Admetus of Pherae

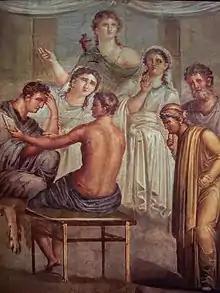
"Alcestis and Admetus", ancient Roman fresco from the Augusteum in Herculaneum, Italy

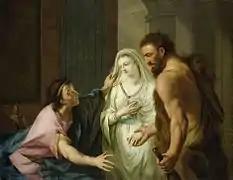

In Greek mythology, Admetus (Ancient Greek: "Admētos" means 'untamed, untameable') was a king of Pherae in Thessaly.